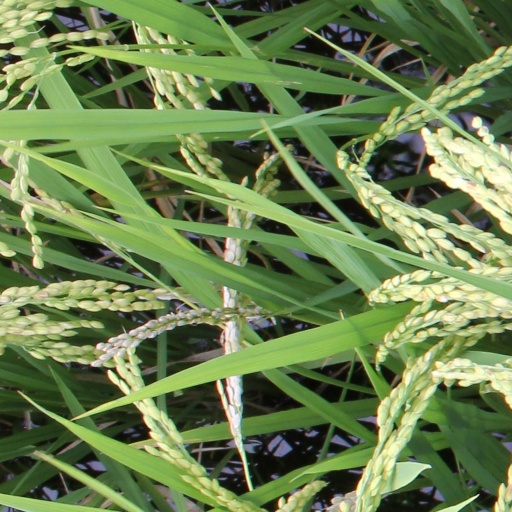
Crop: rice